Marie of Romania

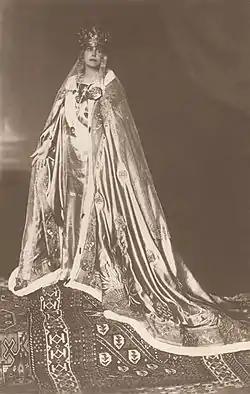
Official coronation portrait of Queen Marie, dressed in full regalia

Eventually, Marie demanded of Ferdinand in no uncertain terms that he enter the war, leading the French minister to Romania, Auguste Félix de Beaupoil, Count of Saint-Aulaire, to remark that Marie was twice an ally to the French: once by birth and once by heart. Ferdinand gave in to Marie's pleas, and he signed a treaty with the Entente on 17 August 1916. On 27 August, Romania formally declared war on Austria-Hungary. Saint-Aulaire wrote that Marie "embraced war as another might embrace religion". After informing their children that their country had entered the war, Ferdinand and Marie dismissed their German servants, who could only remain in their employ as "war prisoners" of sorts. Early on during the war, Marie was involved in aiding the Romanian Red Cross and visited hospitals daily. During the first month of hostilities, Romania fought no less than nine battles; some, such as the Battle of Turtucaia, took place on its own soil.